William O'Connell Bradley

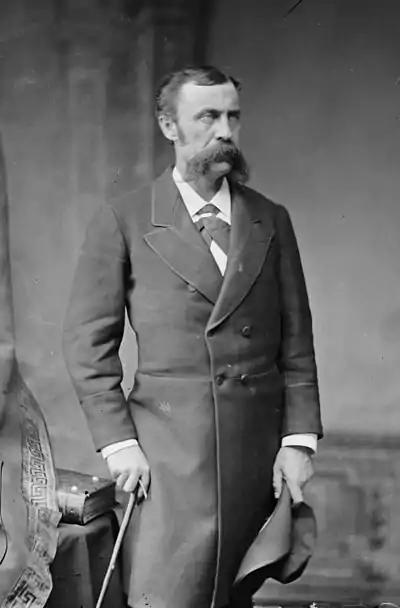
The election of a successor to Senator J. C. S. Blackburn dominated the first legislative session of Bradley's term.

Many Democrats were anxious to return Senator J. C. S. Blackburn to his seat in Congress, but some were instead supporting ex-Governor John Y. Brown. Democratic state senator Albert Berry was also making overtures about being considered for the seat. Republican legislators nominated W. Godfrey Hunter for the seat, and ultimately, Blackburn and Hunter emerged as the leading candidates. The Gold Democrats refused to back Blackburn, a free silver supporter, instead opting for ex-Governor James B. McCreary. On ballot after ballot, no candidate received a majority, though Blackburn received 65 votes once, leaving him just two votes shy of election. Treasury Secretary John G. Carlisle was put forward as a compromise candidate, but never received more than 61 votes. Other proposed compromise candidates included "Louisville Courier-Journal" editor Henry Watterson, congressman Walter Evans, ex-Governor Buckner, Judge William H. Holt, and Augustus E. Willson.